Chorzów Batory–Tczew railway

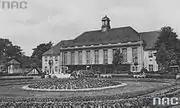
Old Bydgoszcz Główna railway station, in operation from 1915 to 1968

Chorzów Batory–Tczew railway is a railway line in Poland connecting the Upper Silesian and industrial regions, as well as the Rybnik Coal Area, with the railway hub in Tczew, and further with the Port of Gdańsk and the Port of Gdynia. It was built primarily as a freight line, which is why it bypasses major cities (except for Bydgoszcz). The line runs through five voivodeships and 18 counties. It largely overlaps with one of the most important infrastructure investments of the Second Polish Republic – the Polish Coal Trunk-Line.